Storm Area 51

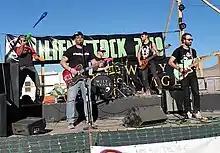
Wily Savage, a West Hollywood rock band, performing during the final day of the Alienstock music festival. All musical acts volunteered their performances for the event.

While the event was intended as comedic, some took it seriously, and traveled to areas surrounding the facility. Beginning on September 19, the day before the planned event date, people were reported to be showing up and camping around Rachel in preparation for the raid.